SS Kronprinzessin Cecilie (1906)

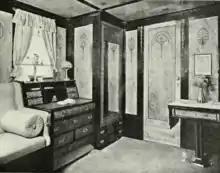
Eduard Scotland and Alfred Runge's design for the Bremen ship

In 1907 Wiegard trusted Eduard Scotland and Alfred Runge with the interior design of the ship. They designed luxury cabins where the beds would convert to sofas and the washstands would convert into tables. All of the metalwork was gilded; the surfaces were generally white while the wooden surfaces of violet amaranth were inlaid with agate, ivory and citron wood.